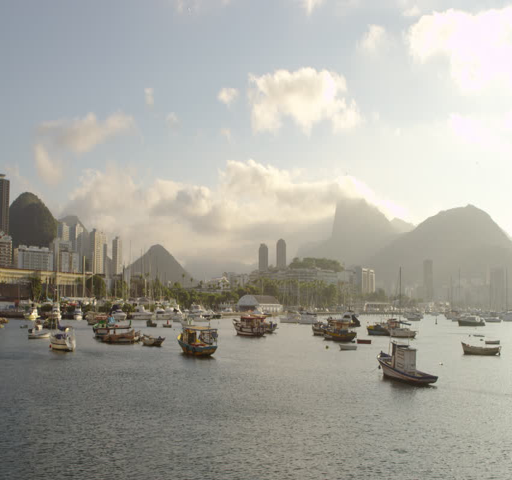
slow pan of anchored boats